Lusitanians

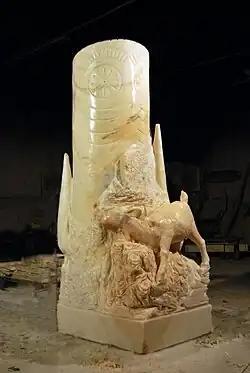
"Ataegina" by Pedro Roque Hidalgo (20th century), Museu do Mármore, Vila Viçosa, (Portugal).

The goddess Ataegina was especially popular in the south; as the goddess of rebirth (spring), fertility, nature, and cure, she was identified with Proserpina during the Roman era.